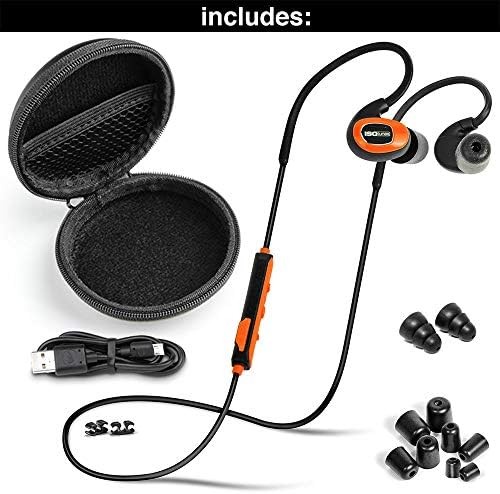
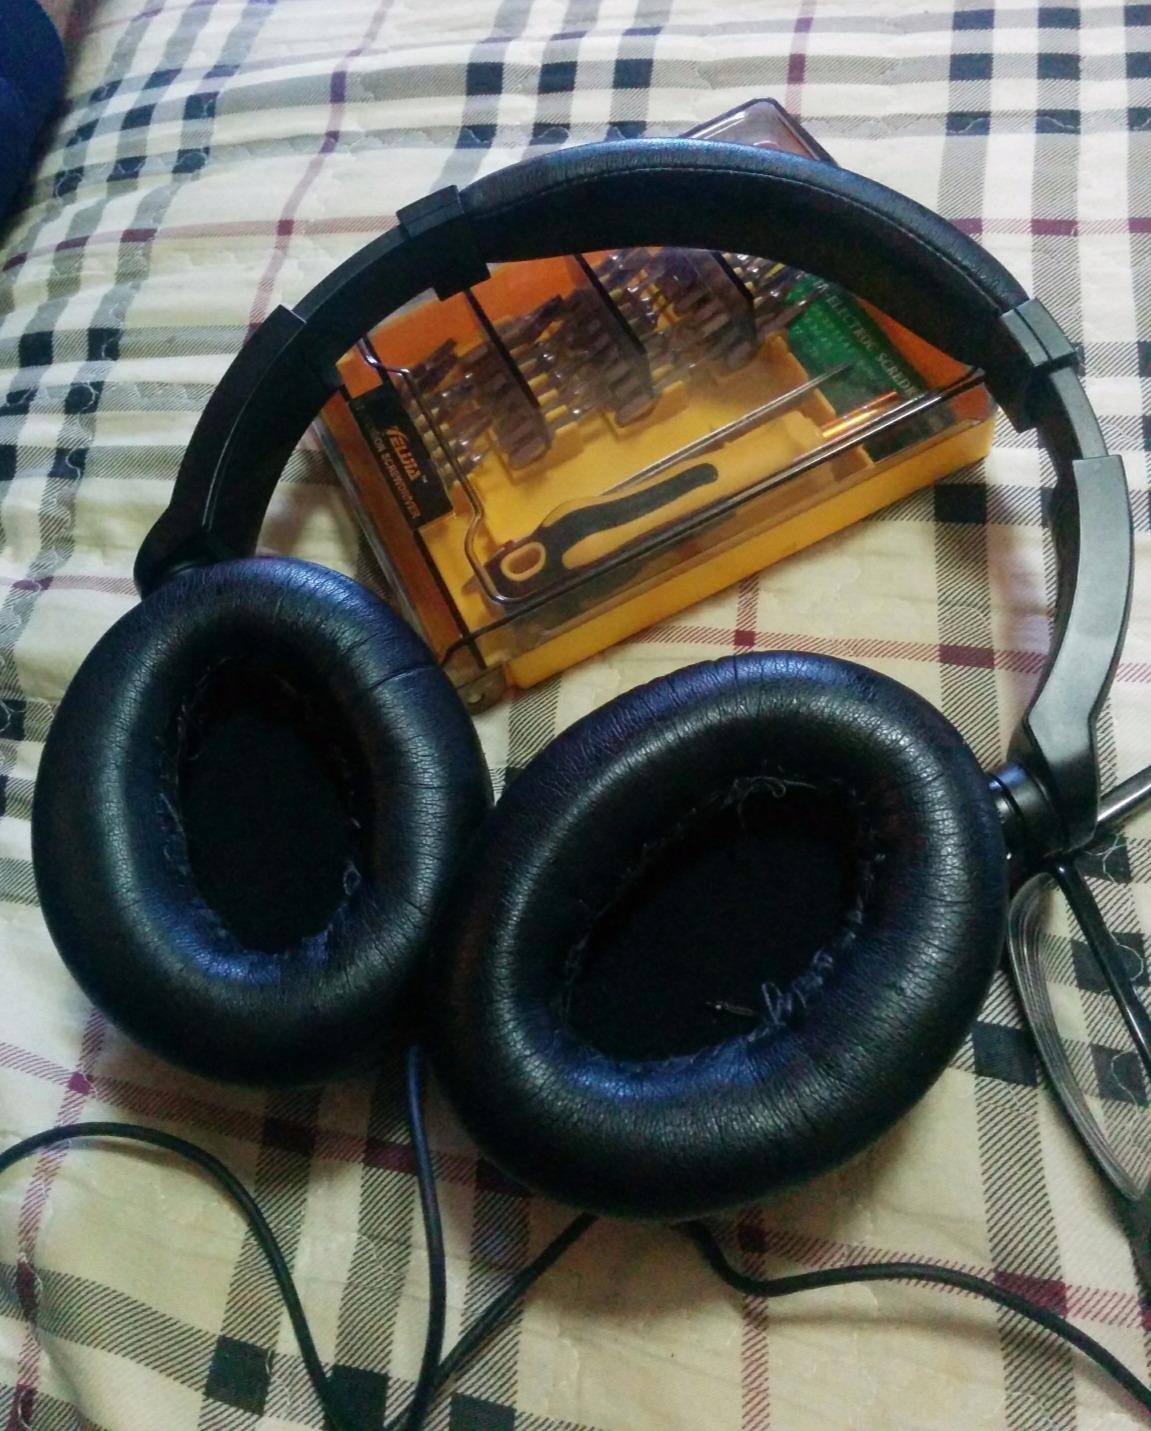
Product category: headphones
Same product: no